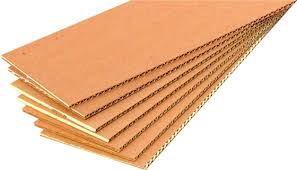
Label: cardboard